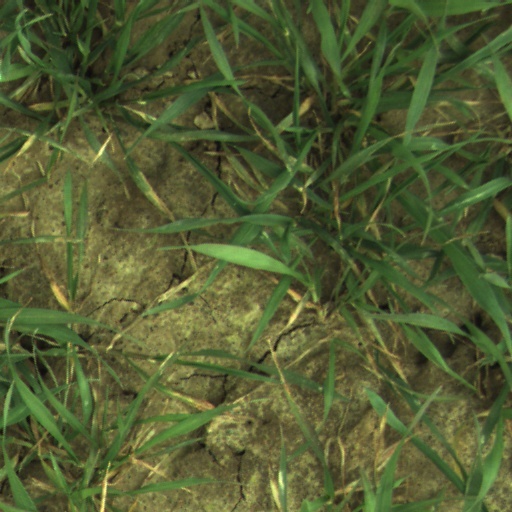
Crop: wheat